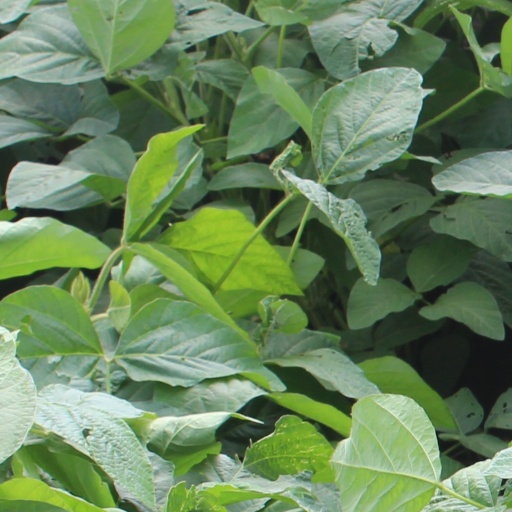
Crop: soybean